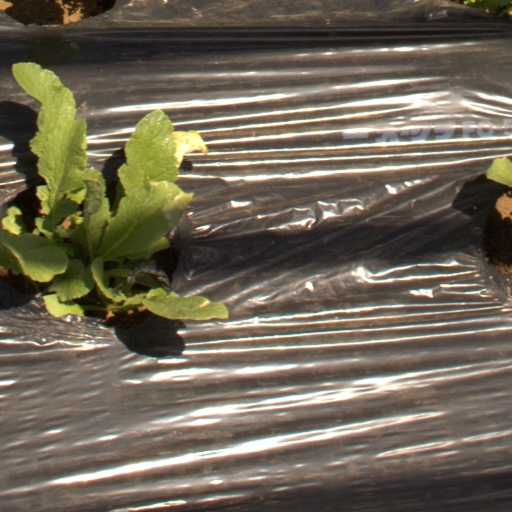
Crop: Jerusalem artichoke